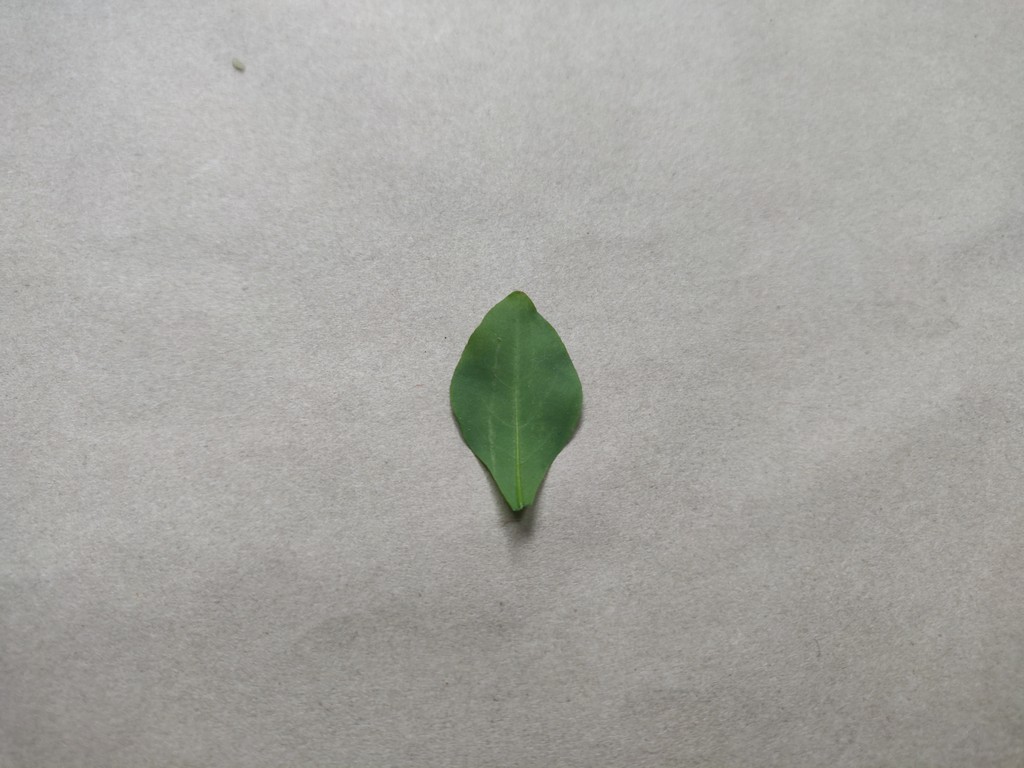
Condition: Healthy
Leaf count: single
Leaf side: back